Louroux Priory

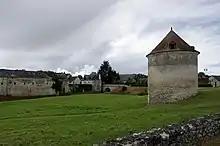
The dovecote surrounded by the garden fence.

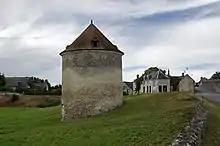
Overview of the dovecote.

The entrance to the enclosure is via a gateway a few meters from its southwest corner. The gate is defended by two partially dismantled turrets.